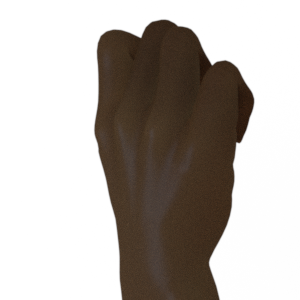
Label: rock